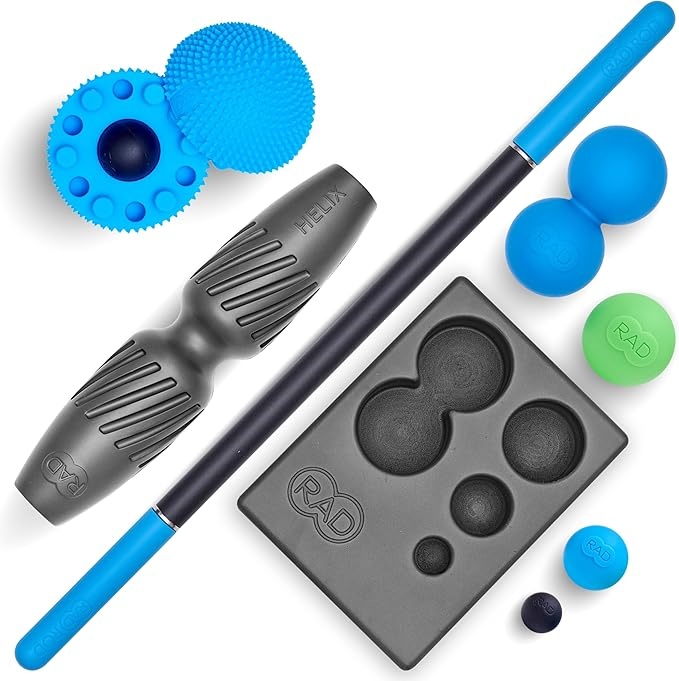
RAD All-in Complete Myofascial Release and Muscle Recovery Set - Includes Exercise Foam Rollers, Multi-Use Yoga Block, Peanut & Massage Balls, Neuro Ball Foot Roller, and Massage Stick
Overview Color : Blue Material : silicone, steel, eva foam Item dimensions L x W x H : 24 x 10 x 6 inches Brand : RAD Item Weight : 10.4 ounces
Brand: RAD
Category: Sporting Goods > Fitness & General Exercise Equipment > Foam Rollers